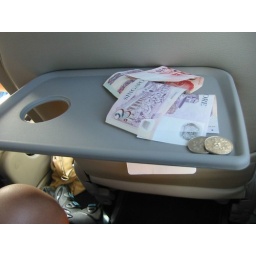
the table in the car ( THE CAR IS SO COOL )